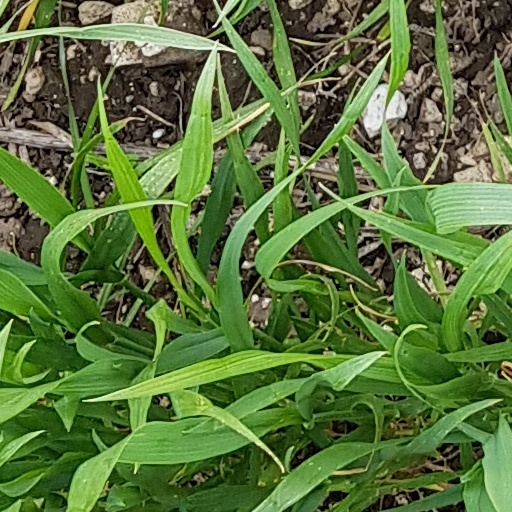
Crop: wheat